South Tyrol

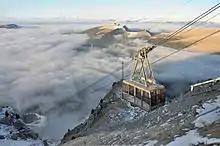
Cable car on Mount Seceda in the Dolomites

The provincial government ("Landesregierung") of South Tyrol (formerly also called provincial committee, "Giunta provinciale" in Italian, "Junta provinziala" in Ladin) consists of a provincial governor and a variable number of provincial councilors. Currently (2021), the provincial government consists of eight provincial councilors and the provincial governor. The deputies of the provincial governor are appointed from among the provincial councilors. The current governor is Arno Kompatscher (SVP), his deputies are the provincial councilors Arnold Schuler (SVP), Giuliano Vettorato (LN) and Daniel Alfreider (SVP).